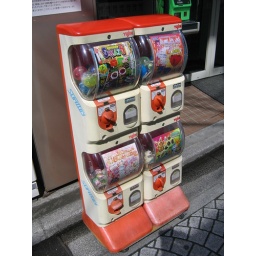
A older-looking gacha machine along a side street near Kamakura station.